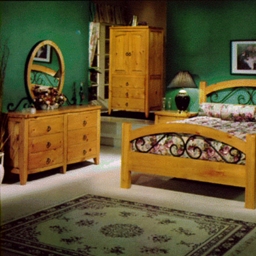
Room type: bedroom